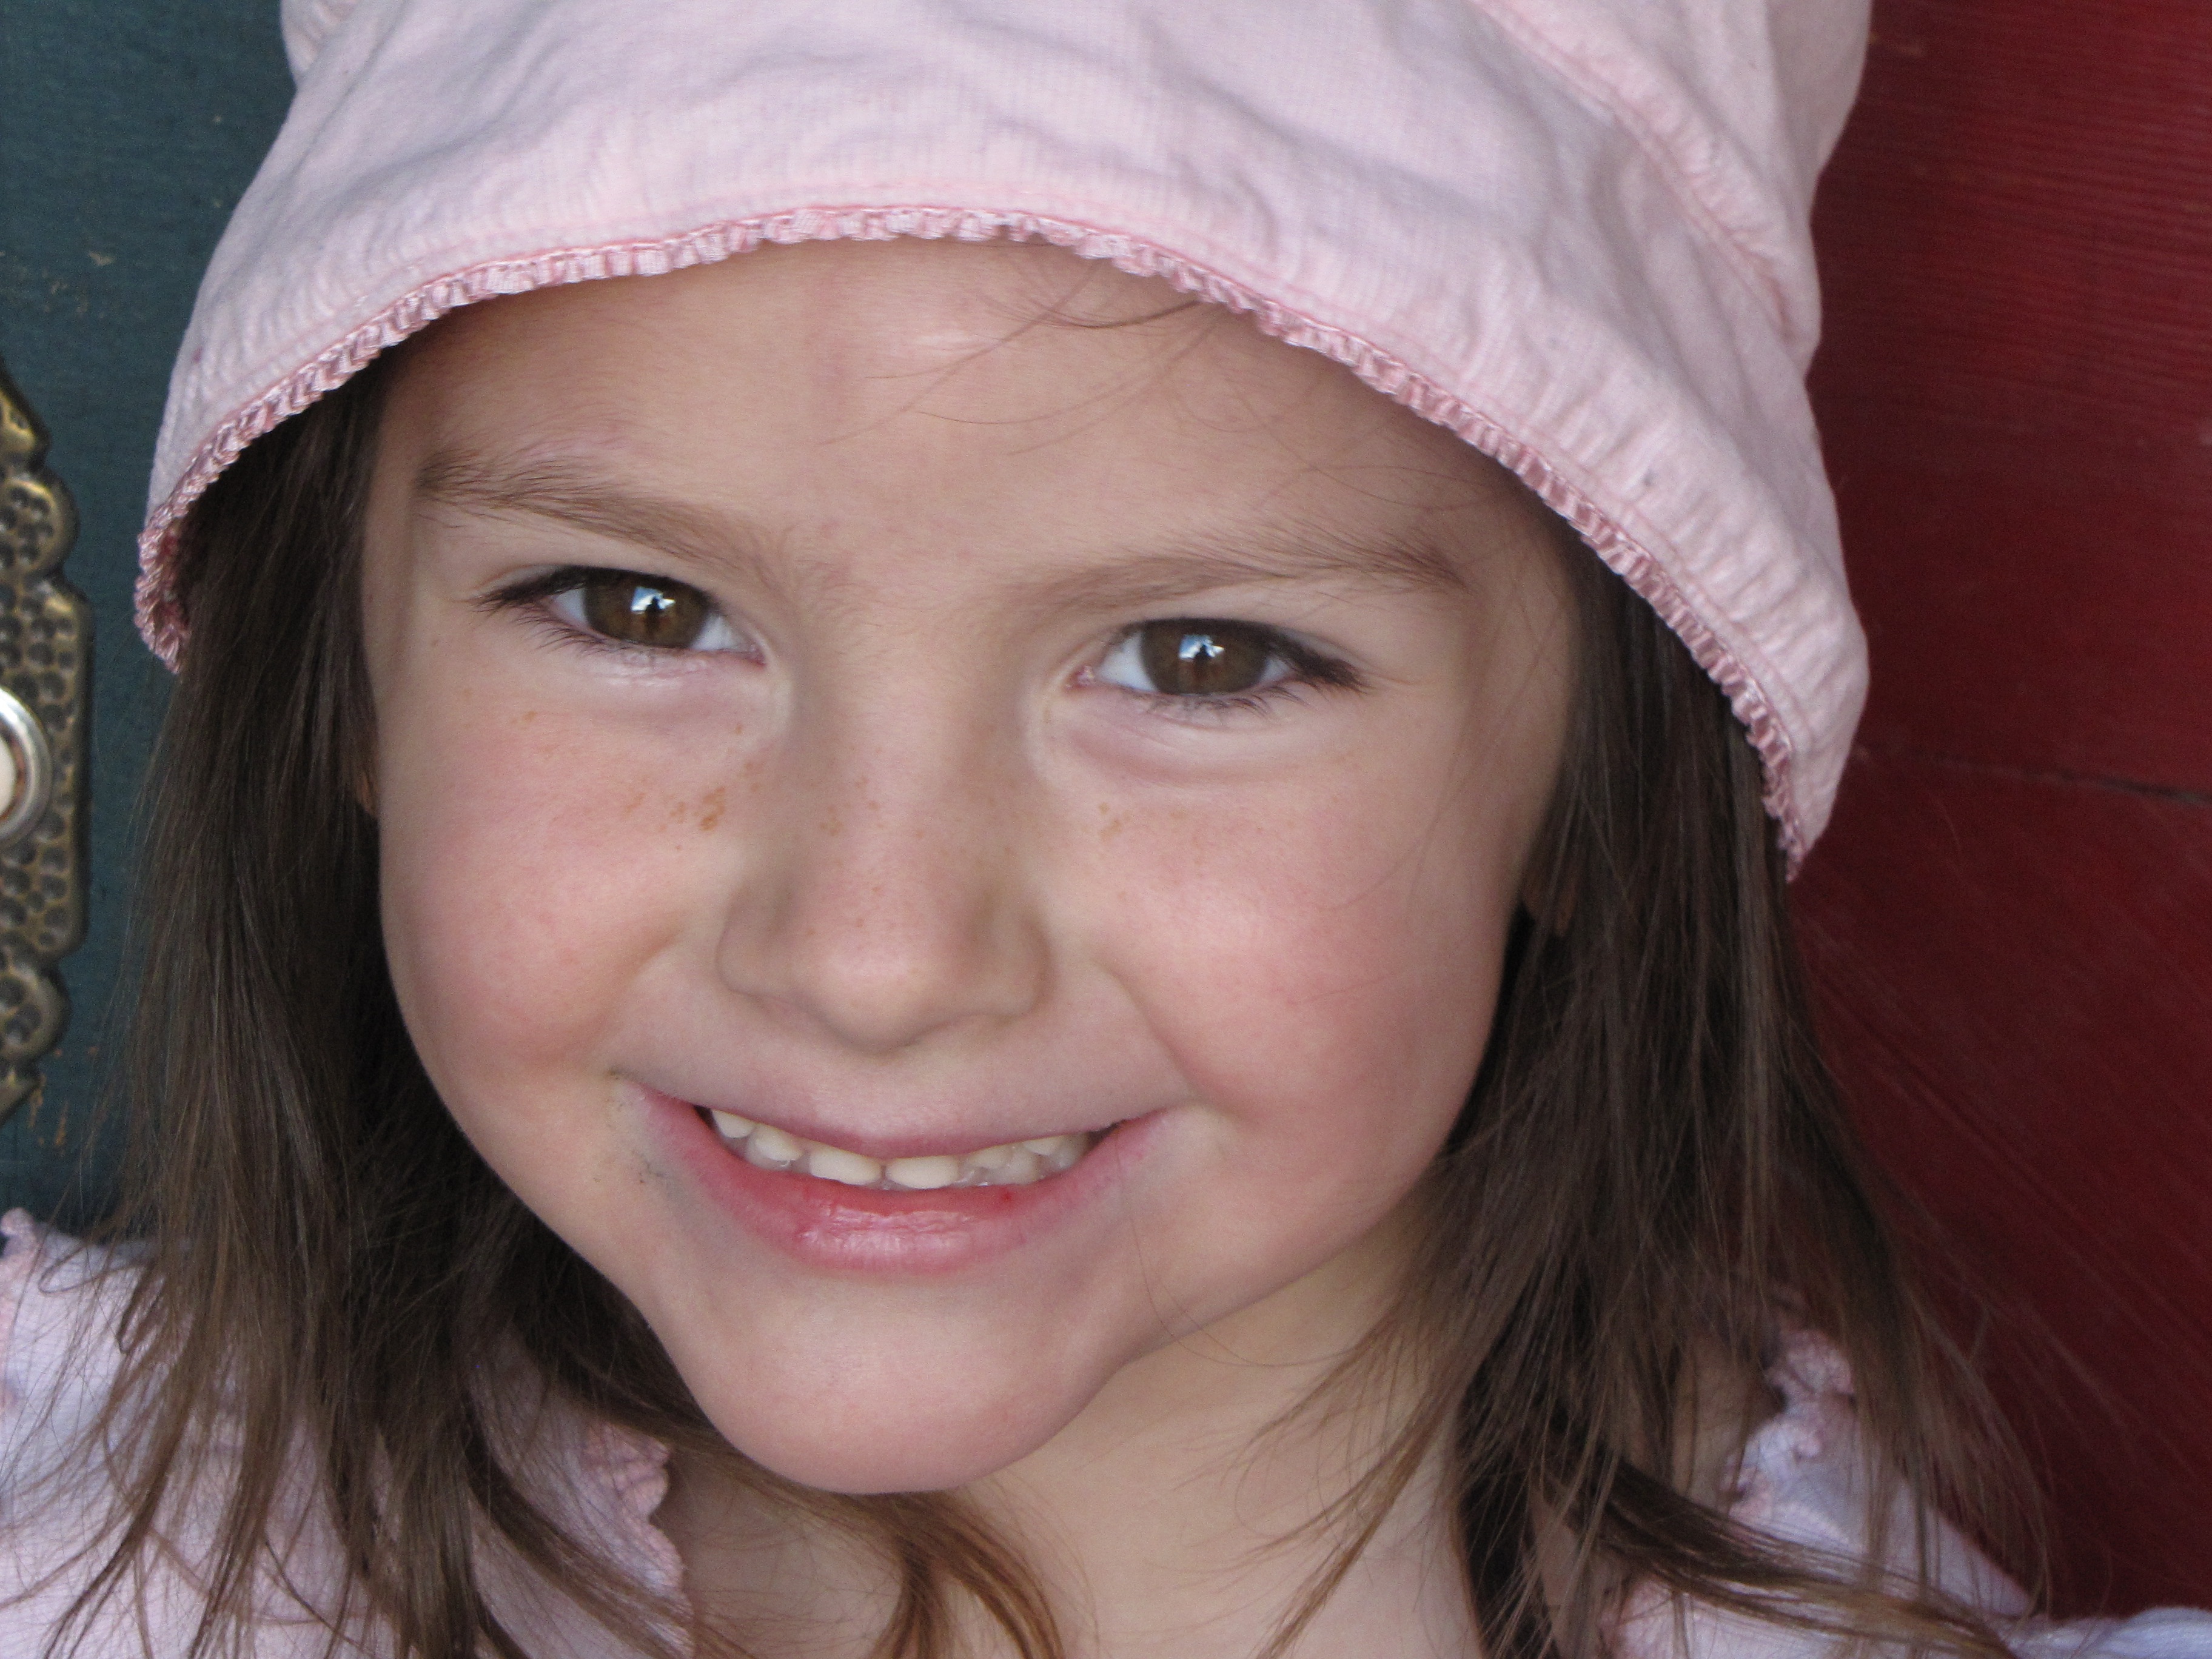
person, girl, woman, white, kid, home, cute, female, love, portrait, model, young, color, child, lady, pink, healthy, facial expression, childhood, smiling, smile, close up, human body, cheerful, face, nose, fun, happy, happiness, infant, toddler, eye, head, little, skin, beauty, joy, organ, adorable, s, laughter, joyful, attractive, emotion, daughter, portrait photography